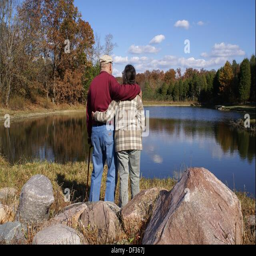
senior man and woman standing looking at a lake in the fall